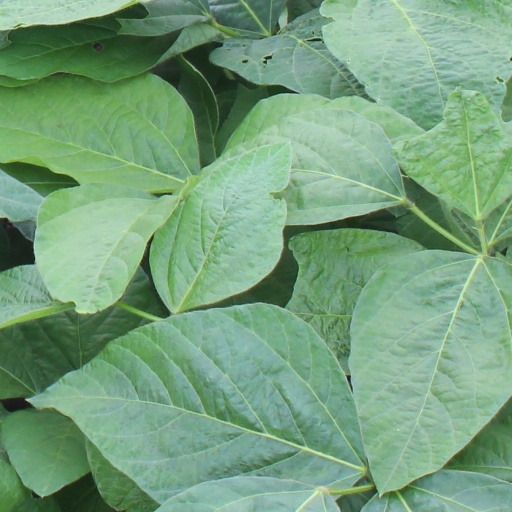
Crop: soybean